Oslo

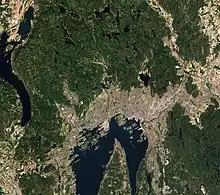
Satellite image of Oslo, July 2018

In 1814 the former provincial town of Christiania became the capital of the independent Kingdom of Norway, when the union with Denmark was dissolved and replaced by a personal union with Sweden. Several state institutions were established and the city's role as a capital initiated a period of rapidly increasing population. The government of this new state needed buildings for its expanding administration and institutions. Several important buildings and landmarks were erected in the 19th century, including the Royal Palace (1825-1848), the Stock Exchange (1826-1828), the Bank of Norway (1828), the Storting (1861-1866), the National Theatre (1899), and several University buildings. Among the world-famous artists who lived here during this period were Henrik Ibsen and Knut Hamsun (the latter was awarded the Nobel Prize for literature).